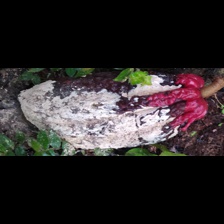
Label: moniliophthora